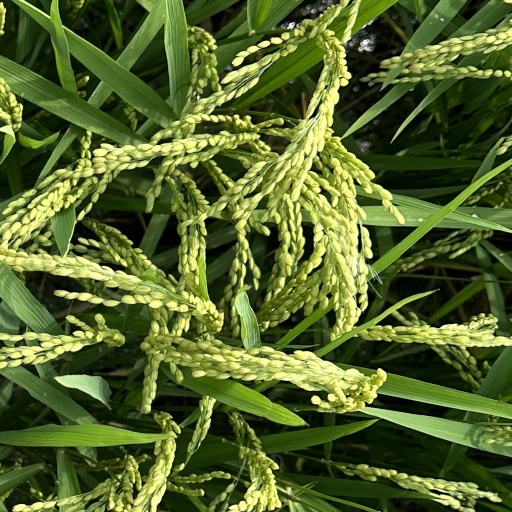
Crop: rice